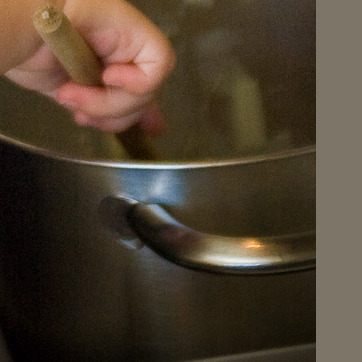
Material: metal